Don't Let the Sun

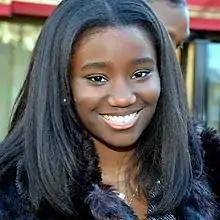
Karidja Touré cast of the film

The film won 'Goes to Cannes' Award in May 2024, the prize organized by Marché du Film spotlights work-in-progress projects, and guarantees a €10,000 minimum for international sales. It is sponsored by Sideral, a Spain-based studio. The film was also part of five-title selection curated by the Solothurn Film Festival, included among 35 in-progress projects spotlighted at 2024 Cannes Film Festival through Seven Goes To Showcases. These showcases were coordinated by the Marché du Film in collaboration with the Adelaide, Queer Screen – Mardi Gras Film Festival, Solothurn Goes to Cannes, Golden Horse Film Festival and Awards, and Tallinn Black Nights Film Festival. Additional presentations were made by the Hong Kong – Asia Film Financing Forum and Ventana Sur.